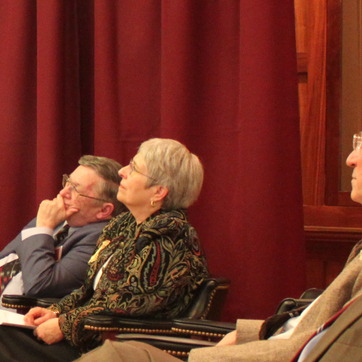
Material: hair